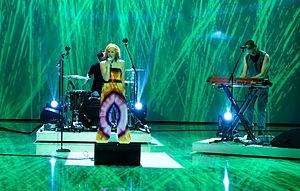
MS MR est un groupe de rock américain, originaire de New York. Il est constitué de la chanteuse Lizzy Plapinger et du producteur Max Hershenow. Le duo détient un contrat avec les studios Iamsound Records et Columbia Records. Lizzy Plapinger est aussi reconnu pour la fondation du label Neon Gold Records.